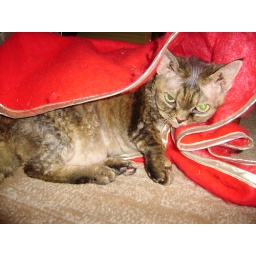
We had some boys in the house today and they scared her.